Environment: lab
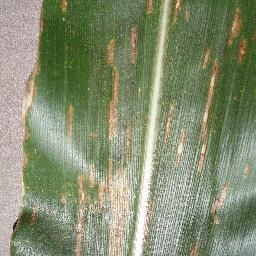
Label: gray_leaf_spot